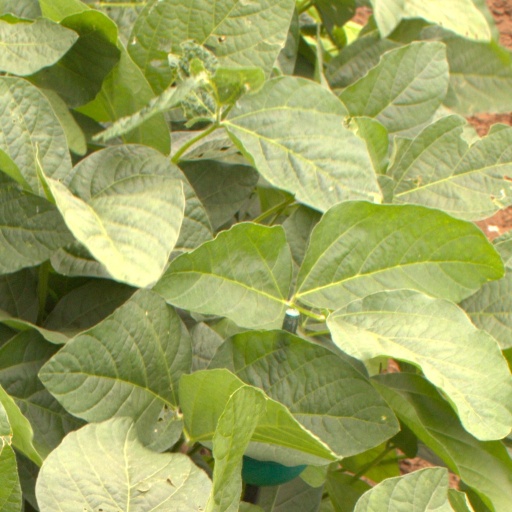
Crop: soybean